Smilodon

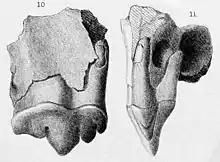
1869 lithograph of the holotype molar and maxilla fragment of "S. fatalis"

Fossils of "Smilodon" were discovered in North America from the second half of the 19th century onwards. In 1869, American paleontologist Joseph Leidy described a maxilla fragment with a molar, which had been discovered in a petroleum bed in Hardin County, Texas. He referred the specimen to the genus "Felis" (which was then used for most cats, extant and extinct), but found it distinct enough to be part of its own subgenus, as "F." ("Trucifelis") "fatalis". The species name means "deadly". In an 1880 article about extinct American cats, American paleontologist Edward Drinker Cope pointed out that the "F. fatalis" molar was identical to that of "Smilodon", and he proposed the new combination "S. fatalis". Most North American finds were scanty until excavations began in the La Brea Tar Pits in Los Angeles, where hundreds of individuals of "S. fatalis" have been found since 1875. "S. fatalis" has junior synonyms such as "S. mercerii", "S. floridanus", and "S. californicus". American paleontologist Annalisa Berta considered the holotype of "S. fatalis" too incomplete to be an adequate type specimen, and the species has at times been proposed to be a junior synonym of "S. populator". Nordic paleontologists Björn Kurtén and Lars Werdelin supported the distinctness of the two species in an article published in 1990. A 2018 article by the American paleontologist John P. Babiarz and colleagues concluded that "S. californicus", represented by the specimens from the La Brea Tar Pits, was a distinct species from "S. fatalis" after all, and that more research is needed to clarify the taxonomy of the lineage.